St. Patrick's Catholic Church and Rectory

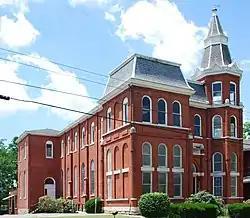

St. Patrick's Catholic Church and Rectory is a historic building at 1219 2nd Avenue, S. in Nashville, Tennessee, United States. It was built in 1890 and added to the National Register of Historic Places in 1984.